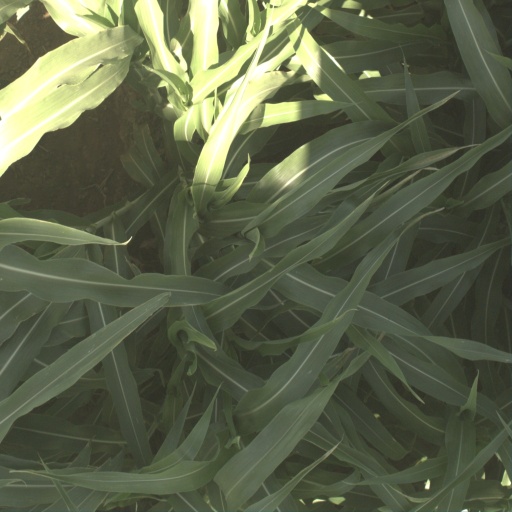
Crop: sorghum